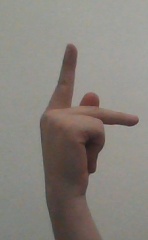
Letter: dha